Anna Honzáková

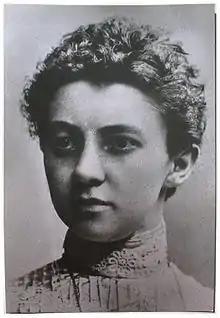
Honzáková in 1902

Anna Honzáková (16 November 1875 in Kopidlno – 13 October 1940 in Prague) was the first female medical doctor to graduate from the Charles-Ferdinand University in Prague, which she did on 17 March 1902.